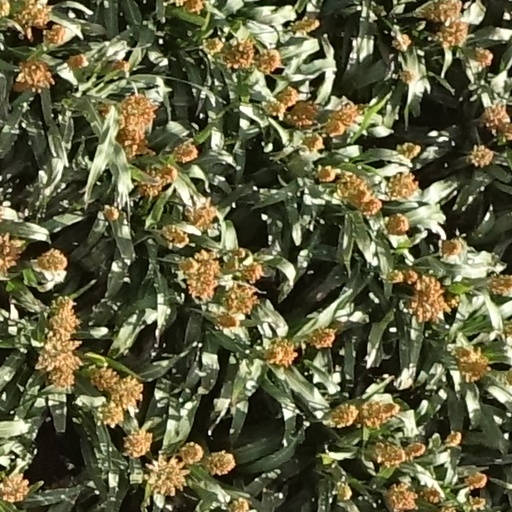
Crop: sorghum